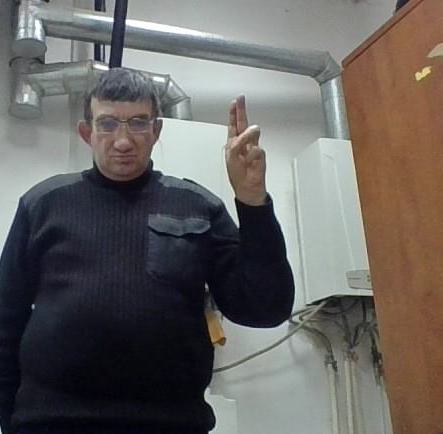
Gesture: two_up